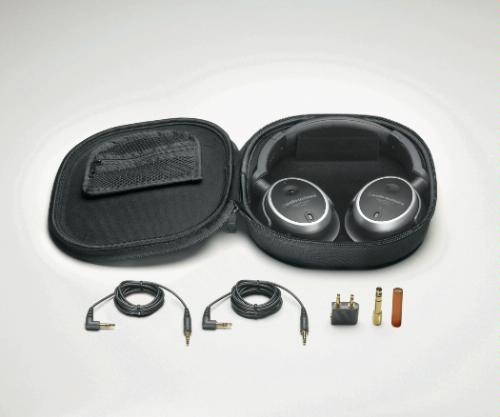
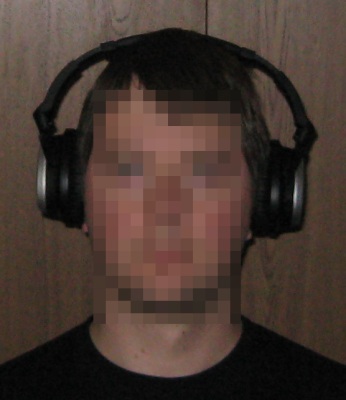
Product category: headphones
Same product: yes